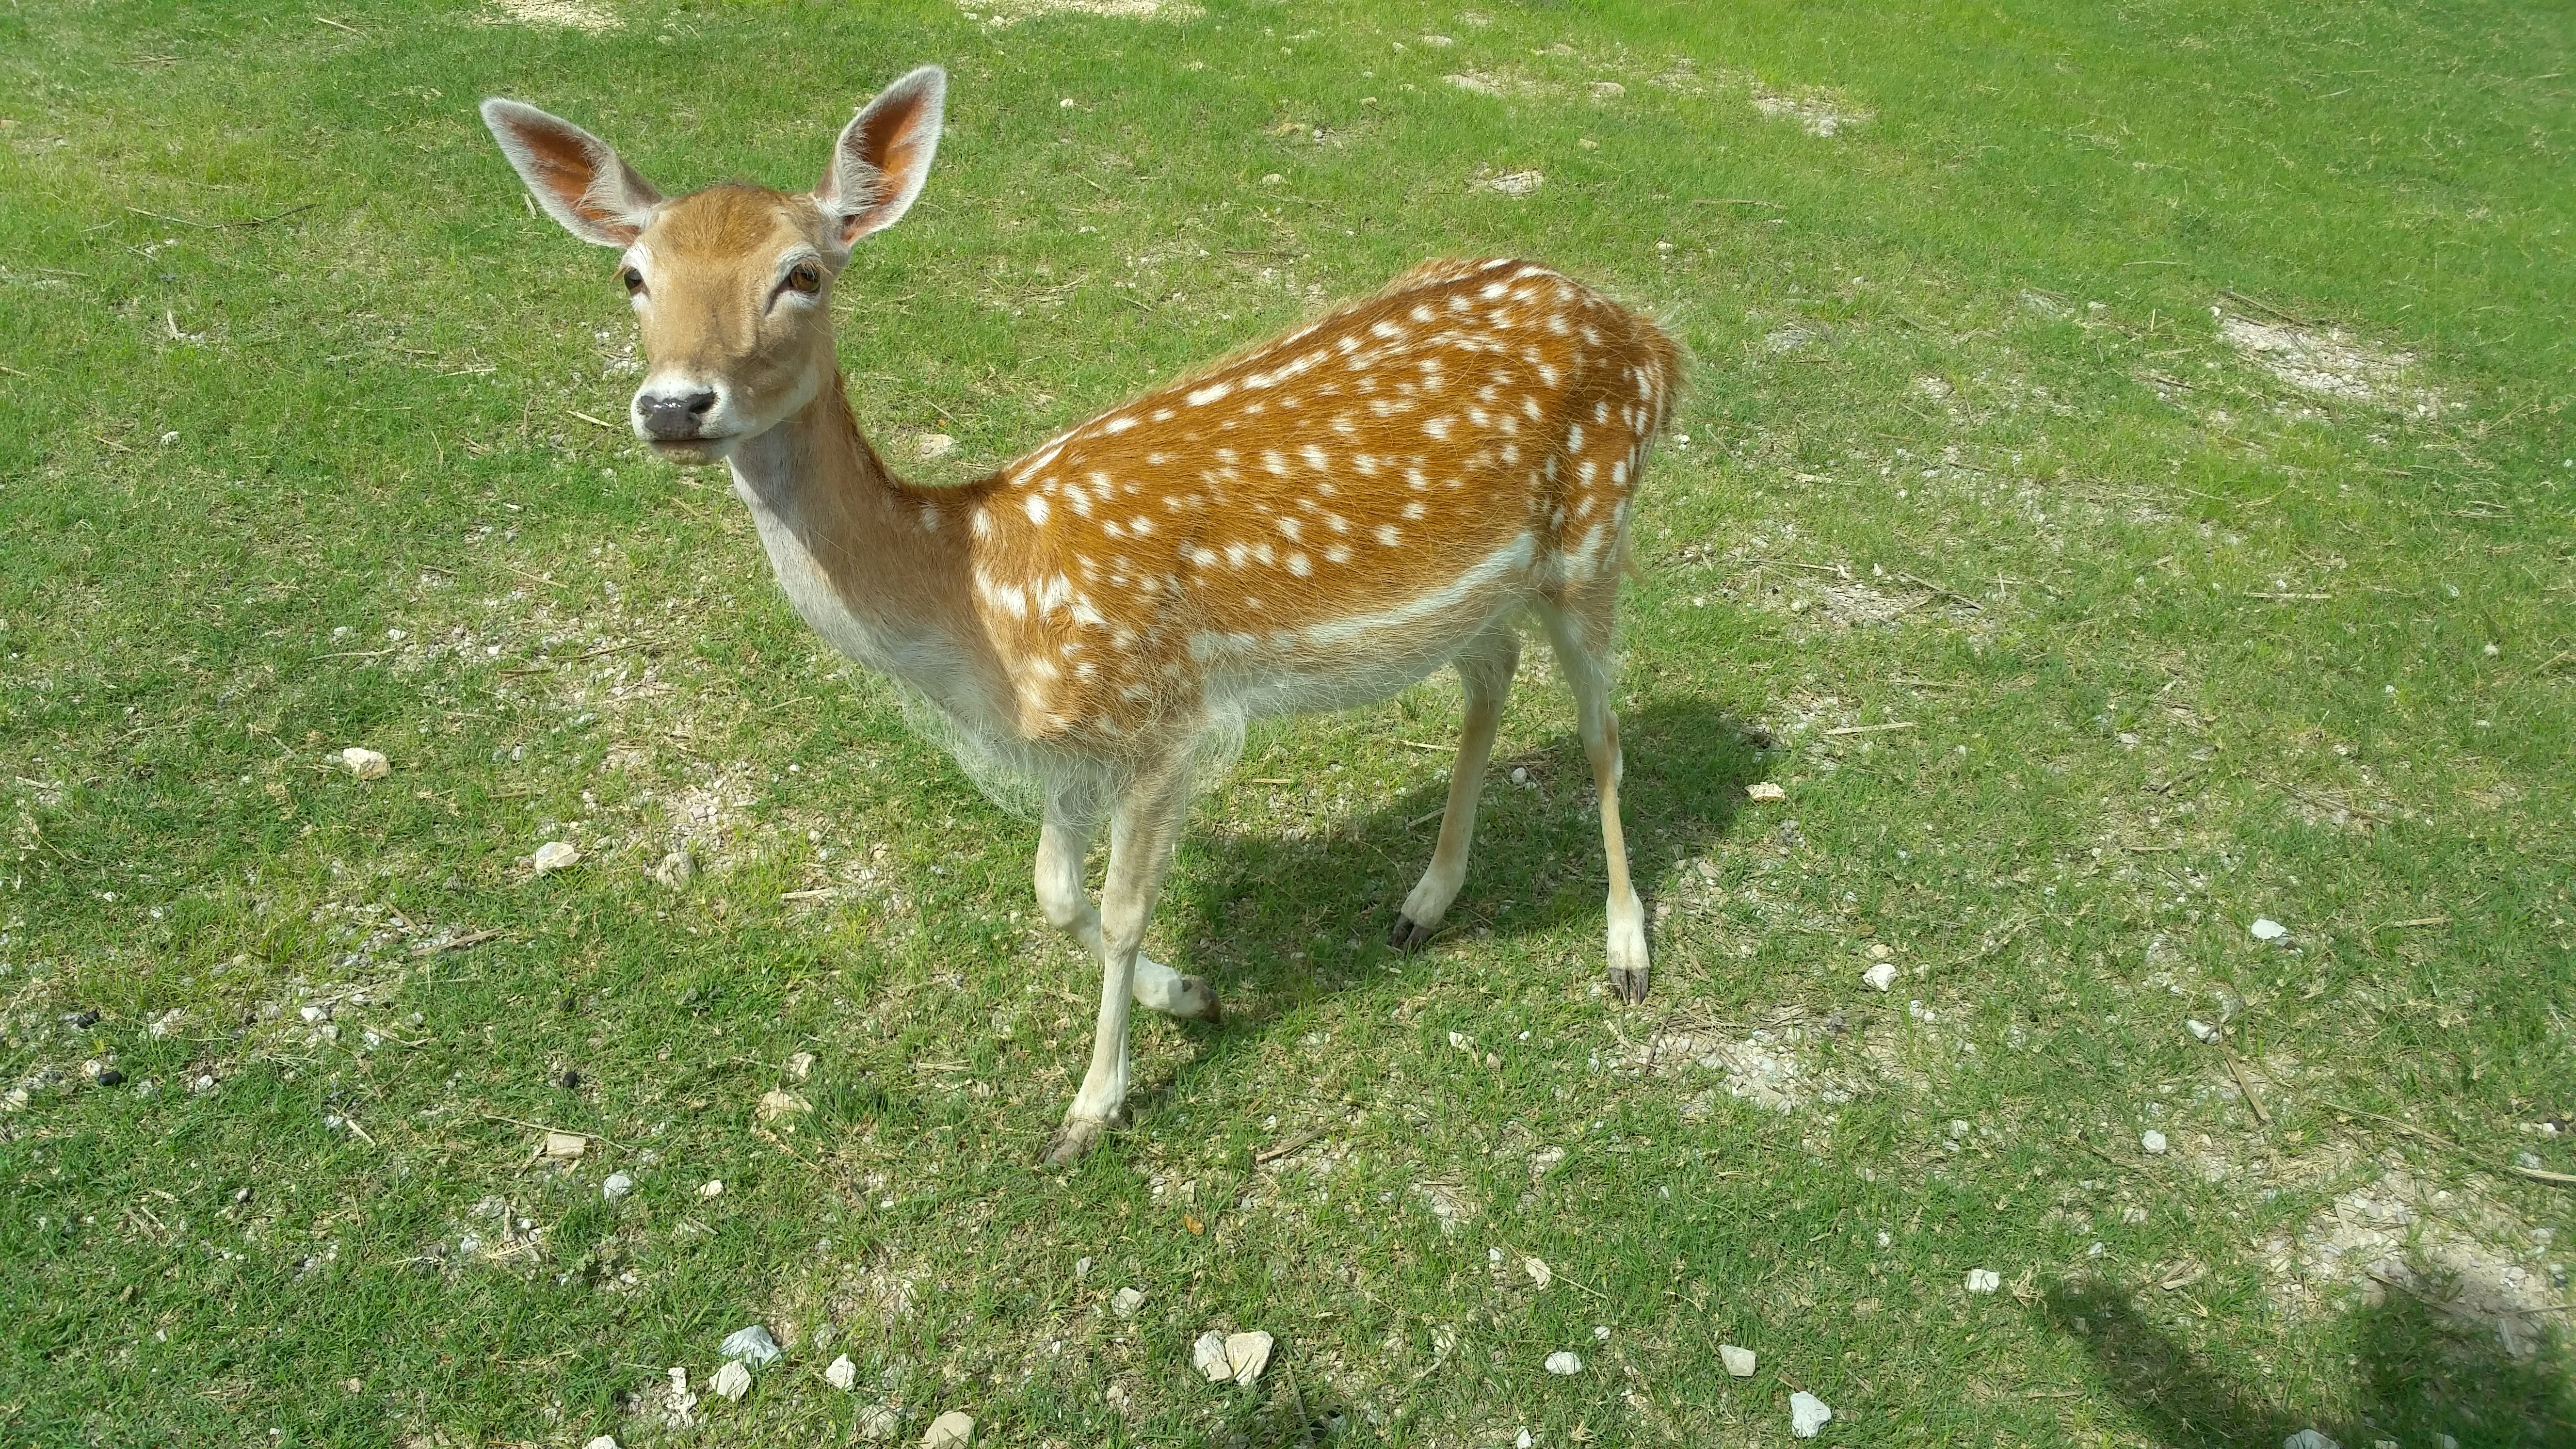
animal, cute, wildlife, deer, natural, mammal, fauna, doe, gazelle, grassland, vertebrate, white tailed deer